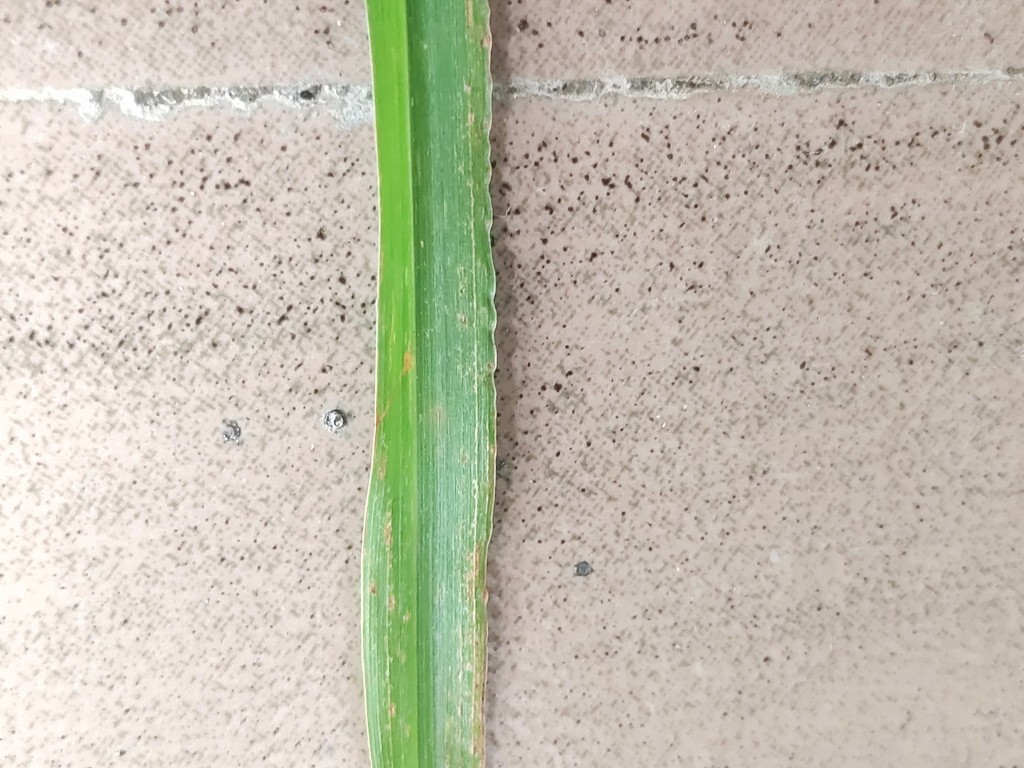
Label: Unhealthy